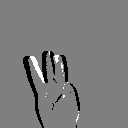
ASL letter: w